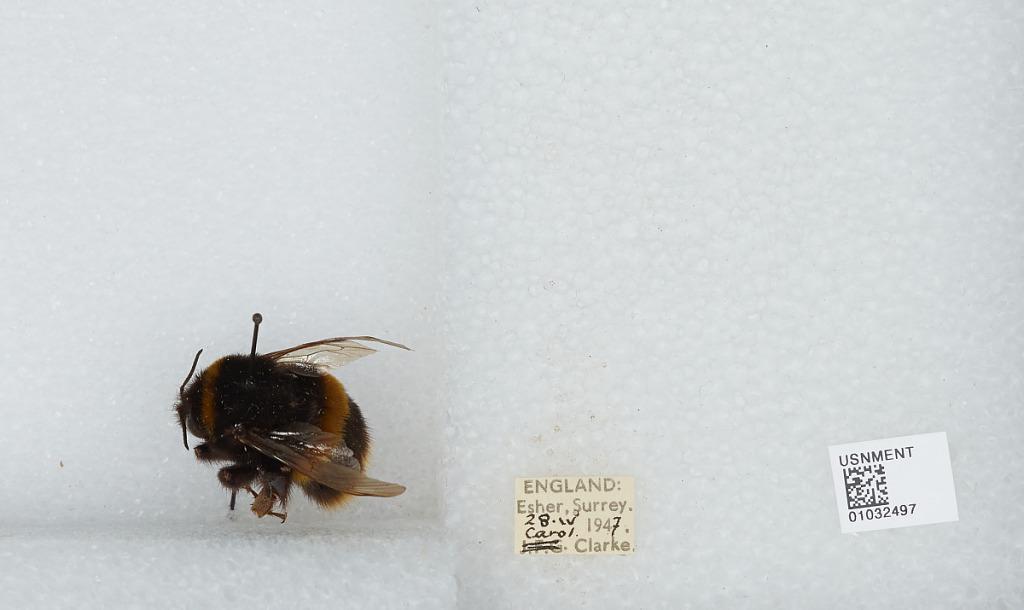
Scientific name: Bombus (Bombus) terrestris audax Harris
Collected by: C. Clarke
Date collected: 1947-4-28
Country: United Kingdom
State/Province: England
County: Surrey
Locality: Esher
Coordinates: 51.3692, -0.365